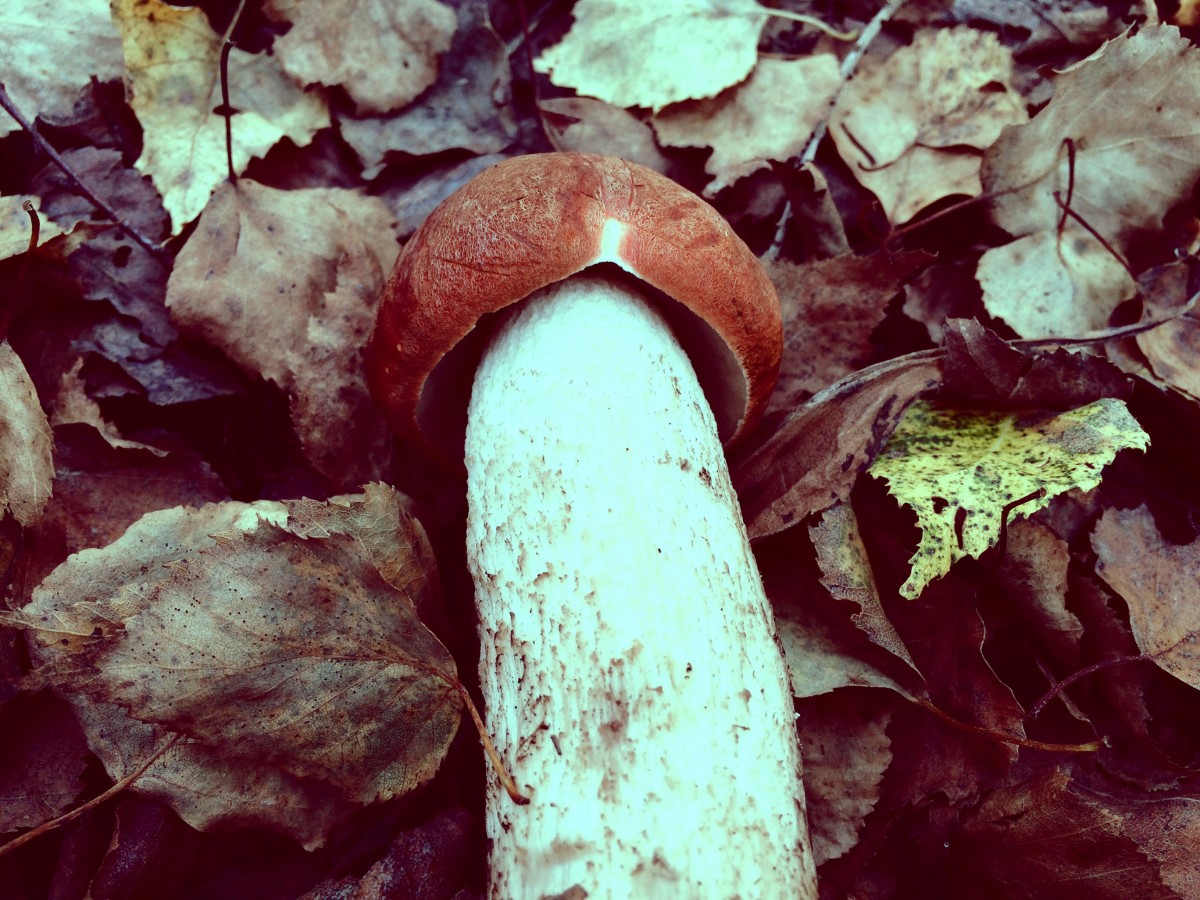
Tags: leaf, flower, petal, red, produce, color, autumn, pink, flora, season, close up